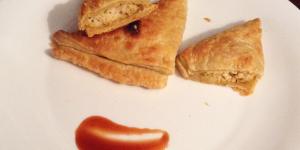
pastel de pollo colombiano